2017 CELAC summit

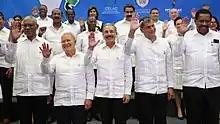

The V CELAC summit or 2017 CELAC summit was the fifth ordinary heads of state summit of the Community of Latin American and Caribbean States. It was held on 24 and 25 January 2017 in Punta Cana, Dominican Republic.